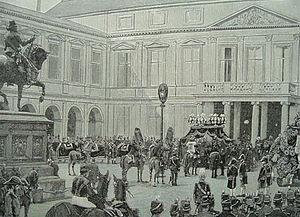
1890 est une année commune commençant un mercredi.